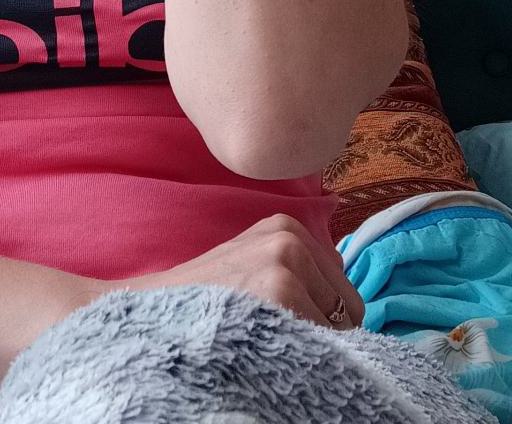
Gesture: no_gesture